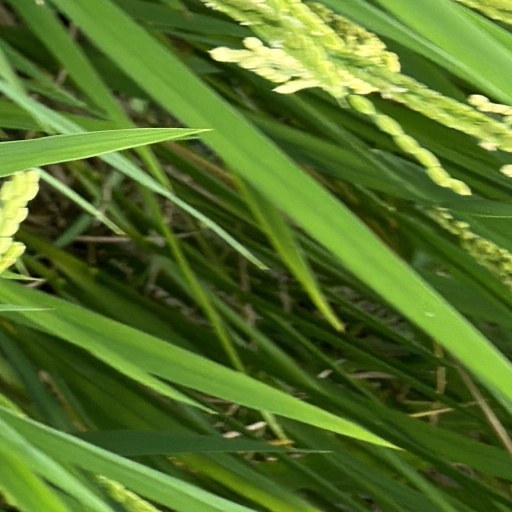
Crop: rice